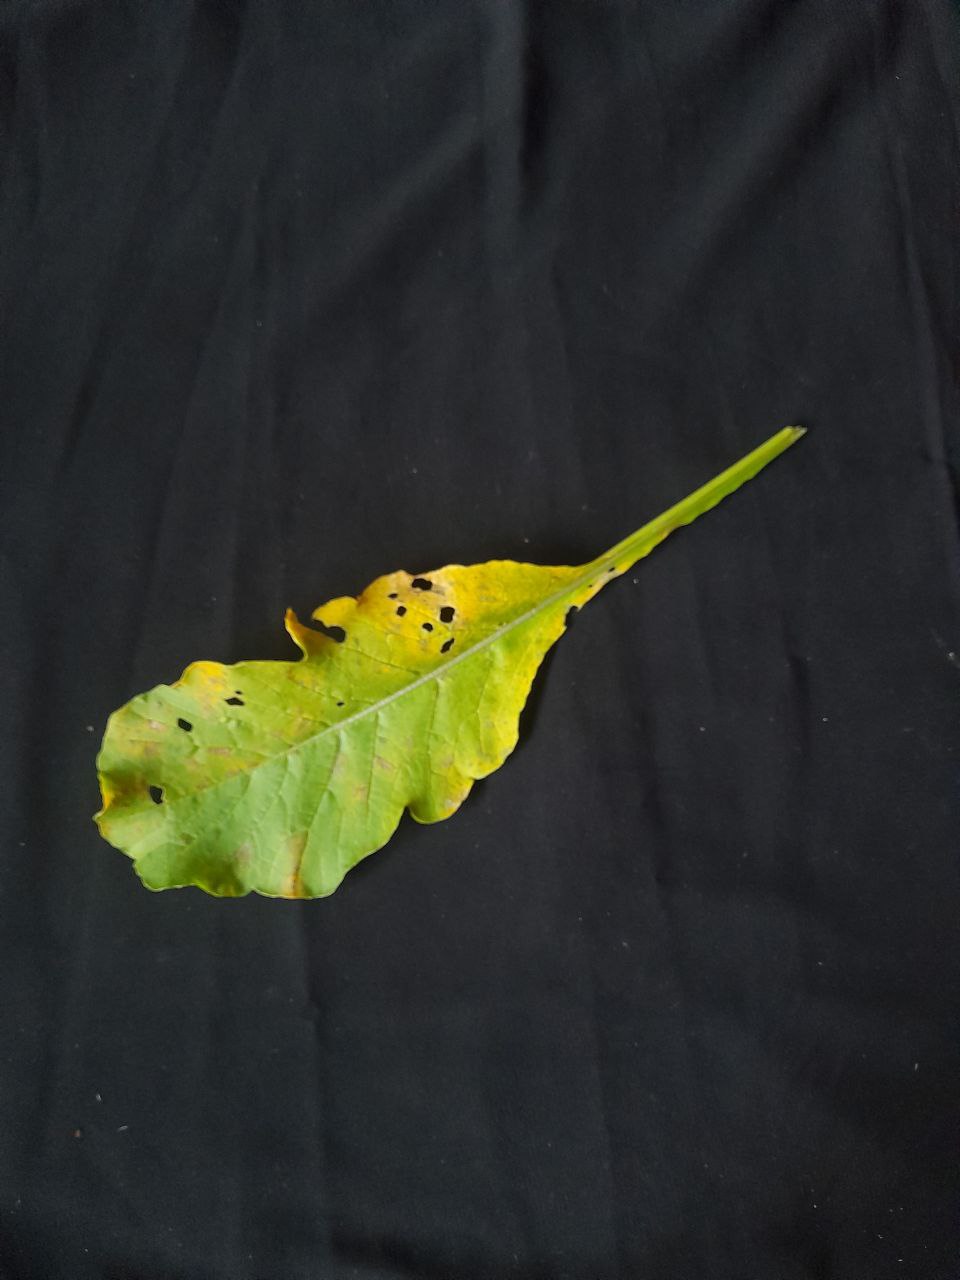
Label: flea beetle